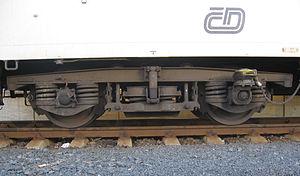
Les voitures UIC-Y sont un type standardisé de voitures de chemin de fer.